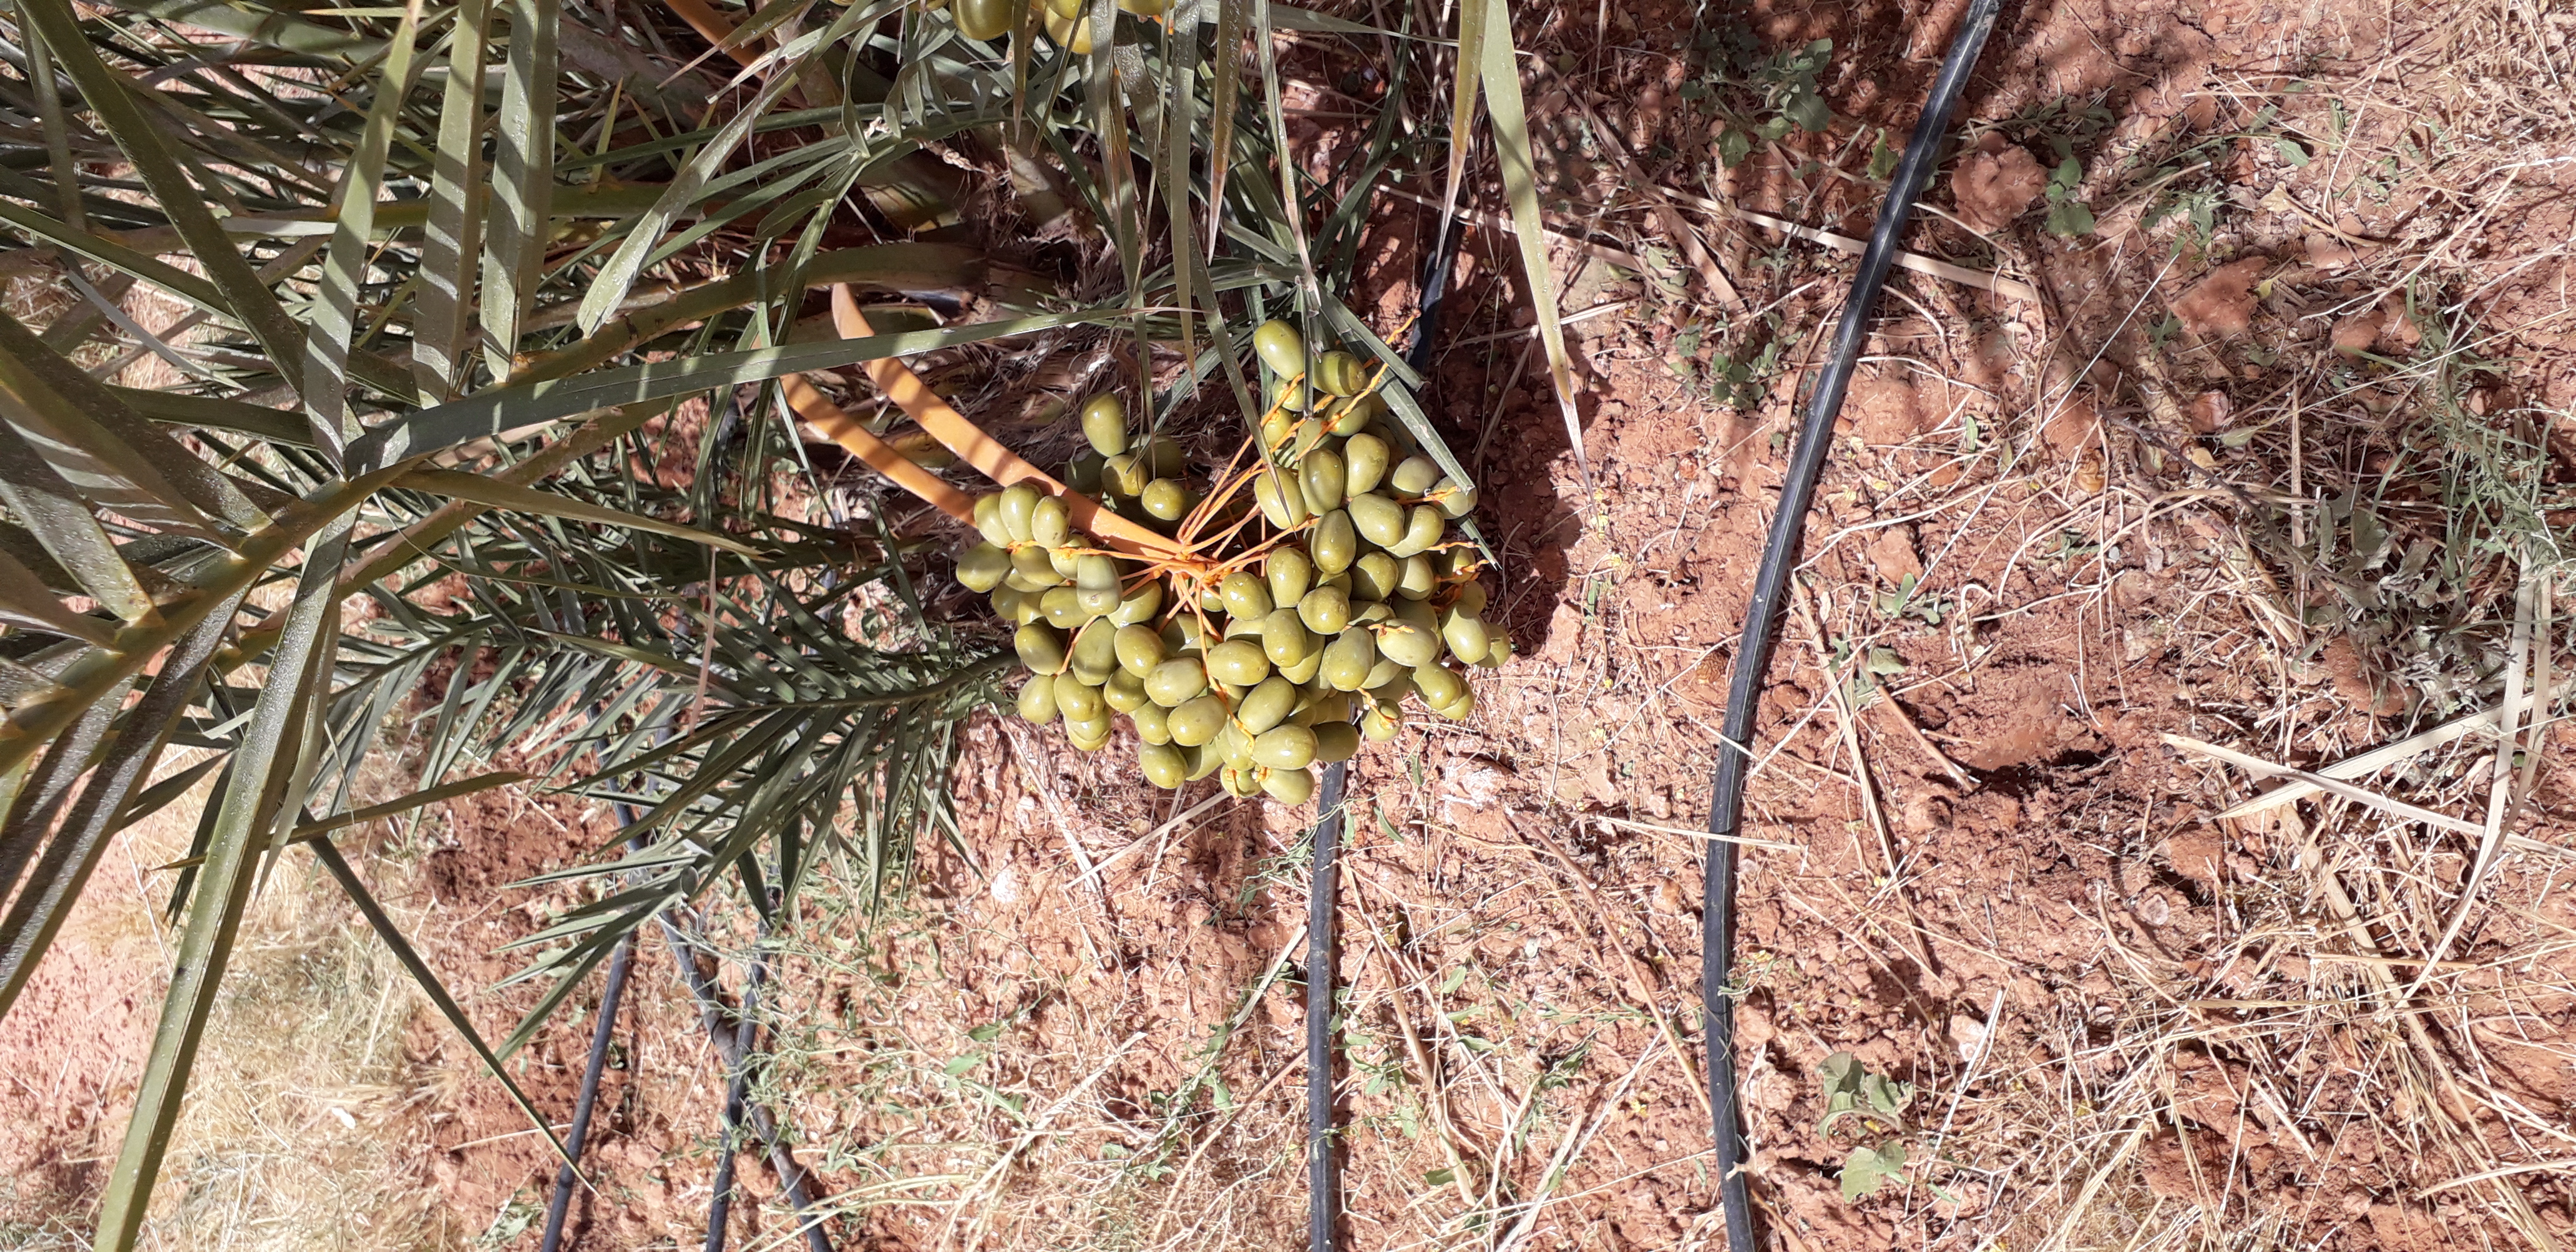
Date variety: Boufagous